Parkin Archeological State Park

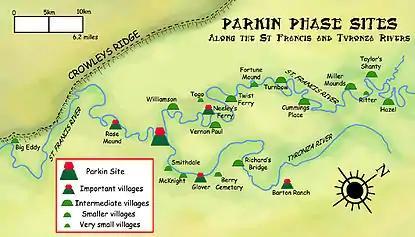
The distribution of Parkin phase sites along the St. Francis and Tyronza rivers, the area the Spanish called the province of Casqui.

During the preceding periods, homesteads and small villages had developed throughout the area, but by this time endemic warfare had forced the populations to consolidate into the palisaded villages. They would leave their villages during the day to farm their fields, collect wood, and hunt, but at night return to the safety of their well-defended villages. The people of the Parkin phase were relatively isolated and protected from people of other phases to their east and southeast by swamps, which the Spanish chroniclers described as some of the worst they had crossed. The swamps acted as buffer zones between the competing, hostile phases.